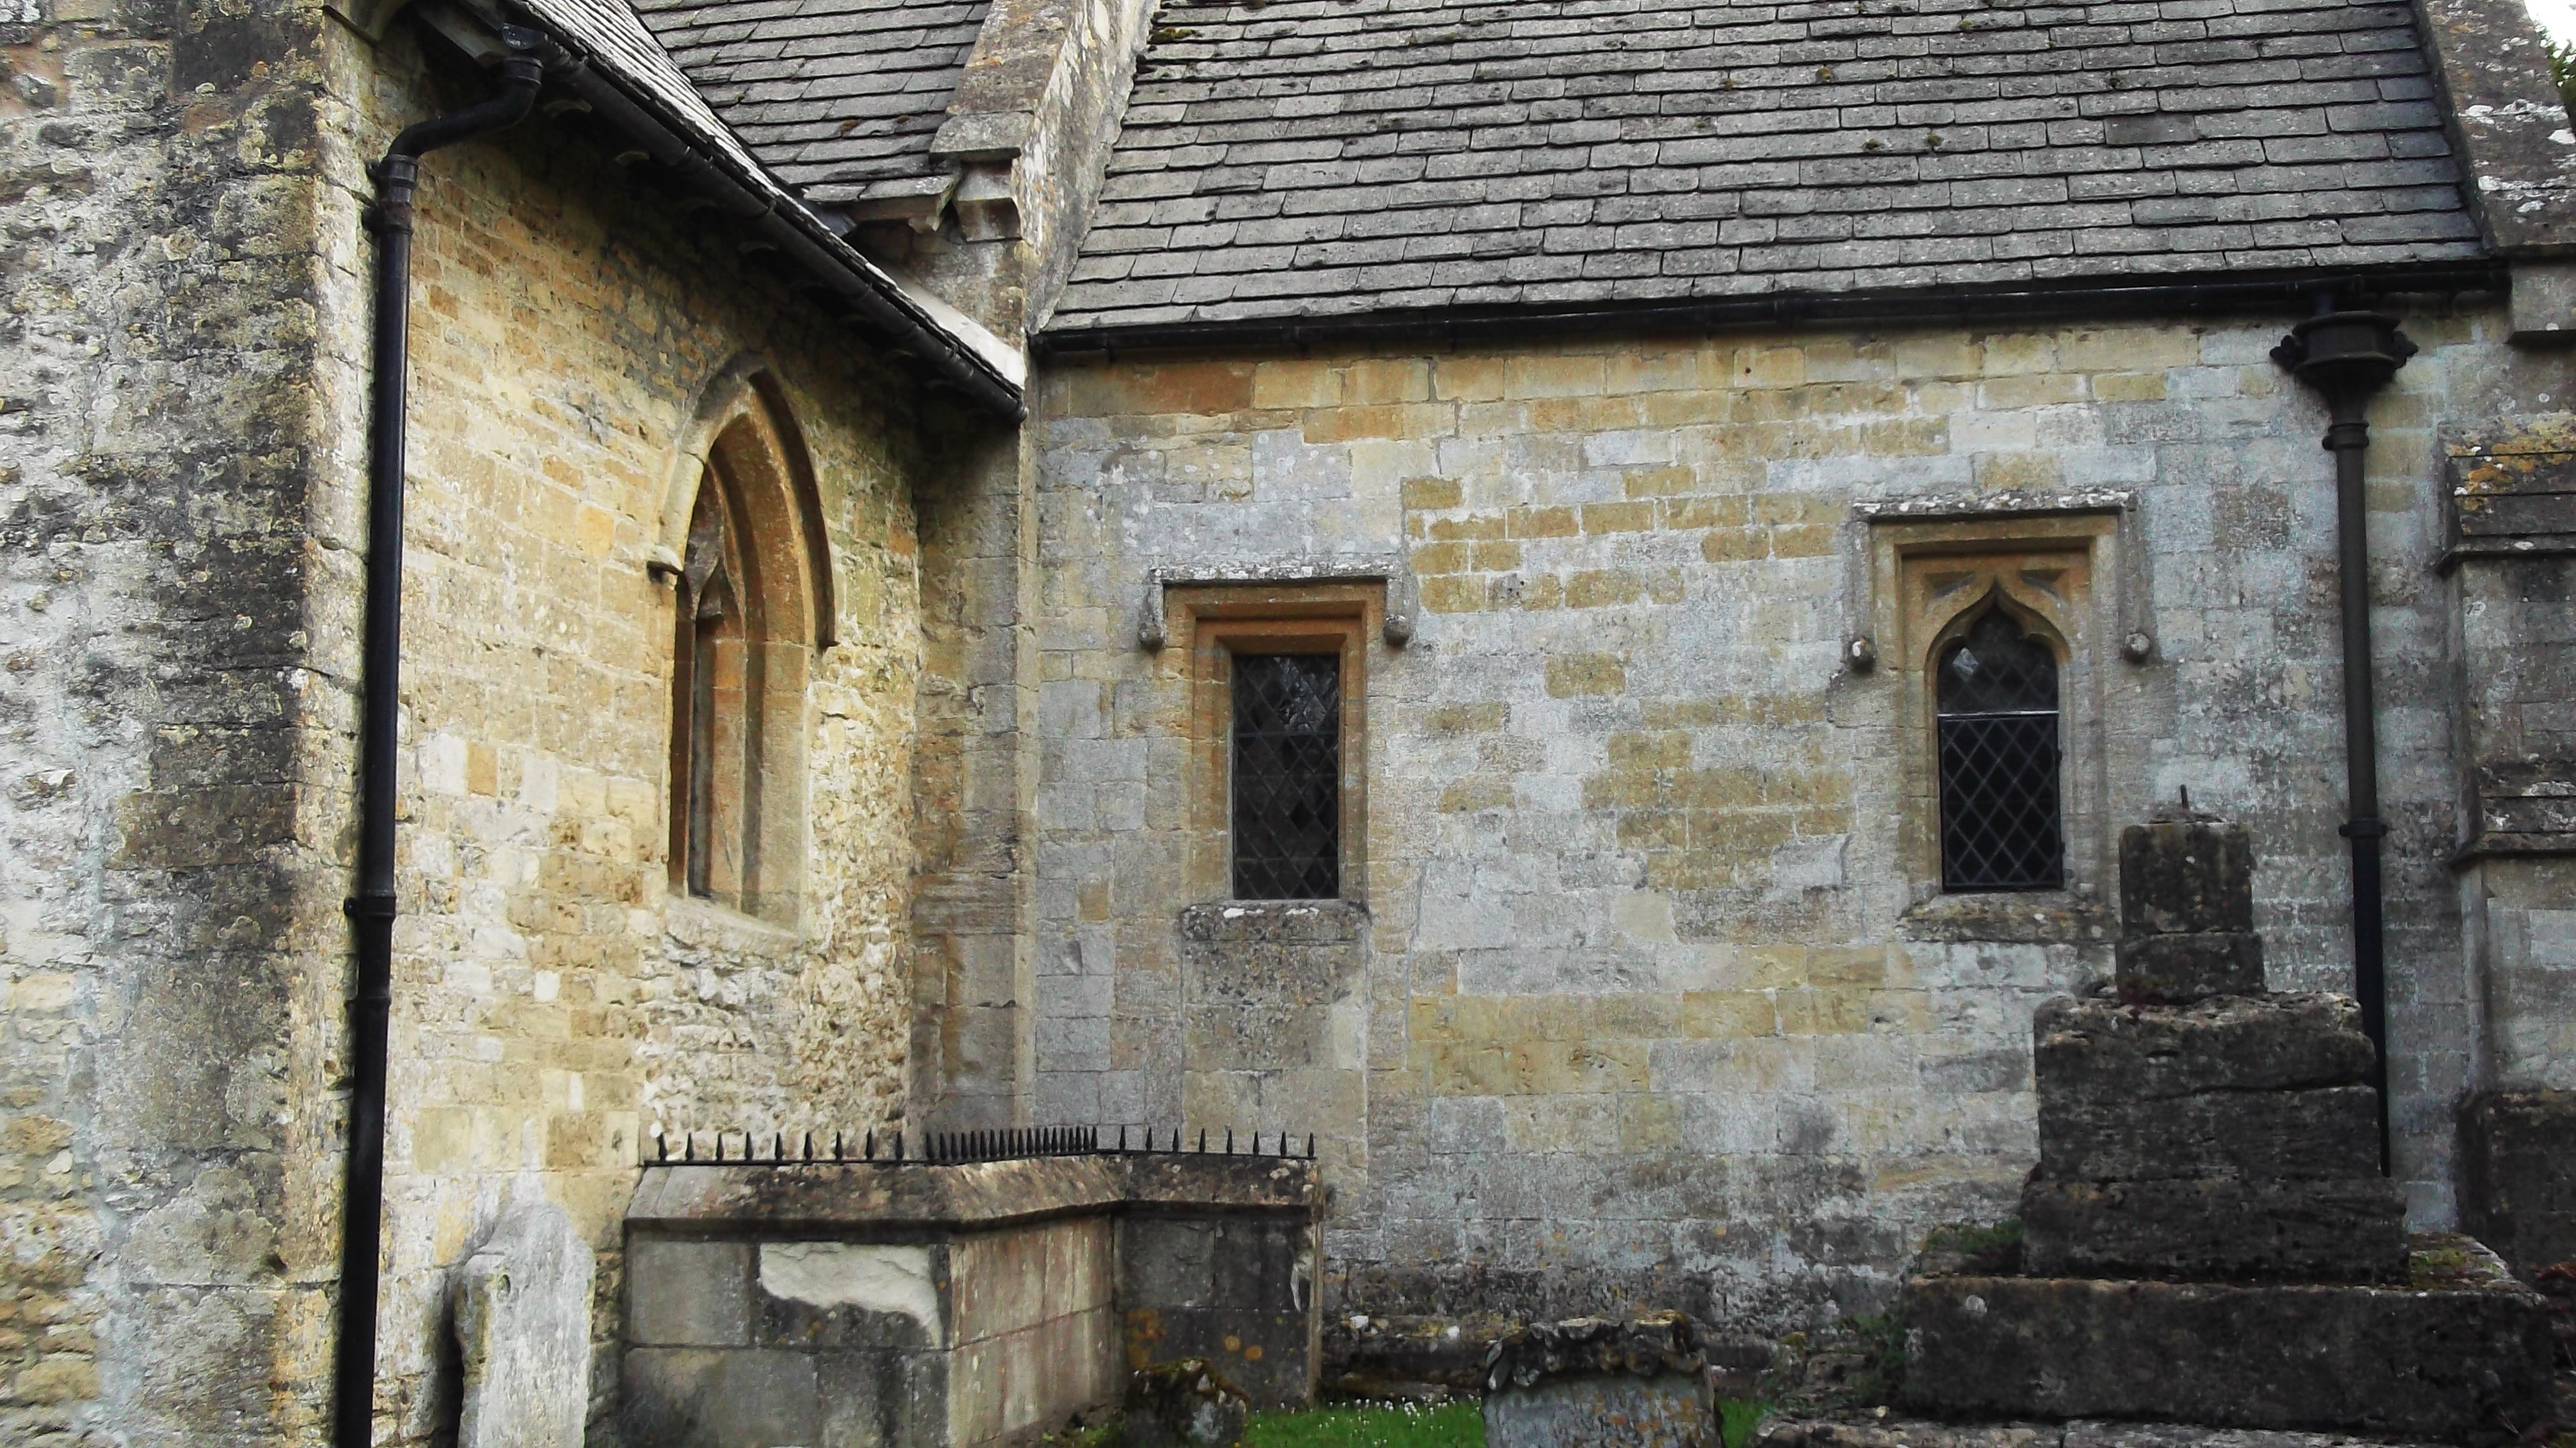
house, window, town, building, old, alley, wall, stone, village, cottage, facade, property, church, chapel, ruins, monastery, history, estate, middle ages, old stone, rural area, ancient history, human settlement